Sammy Ofer Stadium

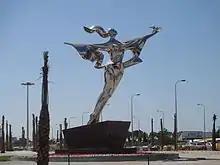
The World Peace Statue has stood on the stadium grounds since 2013

On 16 September 2008, the Haifa Construction Committee approved the stadium's plans and gave it the green light. In August 2009, official plans for the stadium were released. In September 2009, it has been announced that the works on building the foundations of the stadium would begin at the end of September 2009.